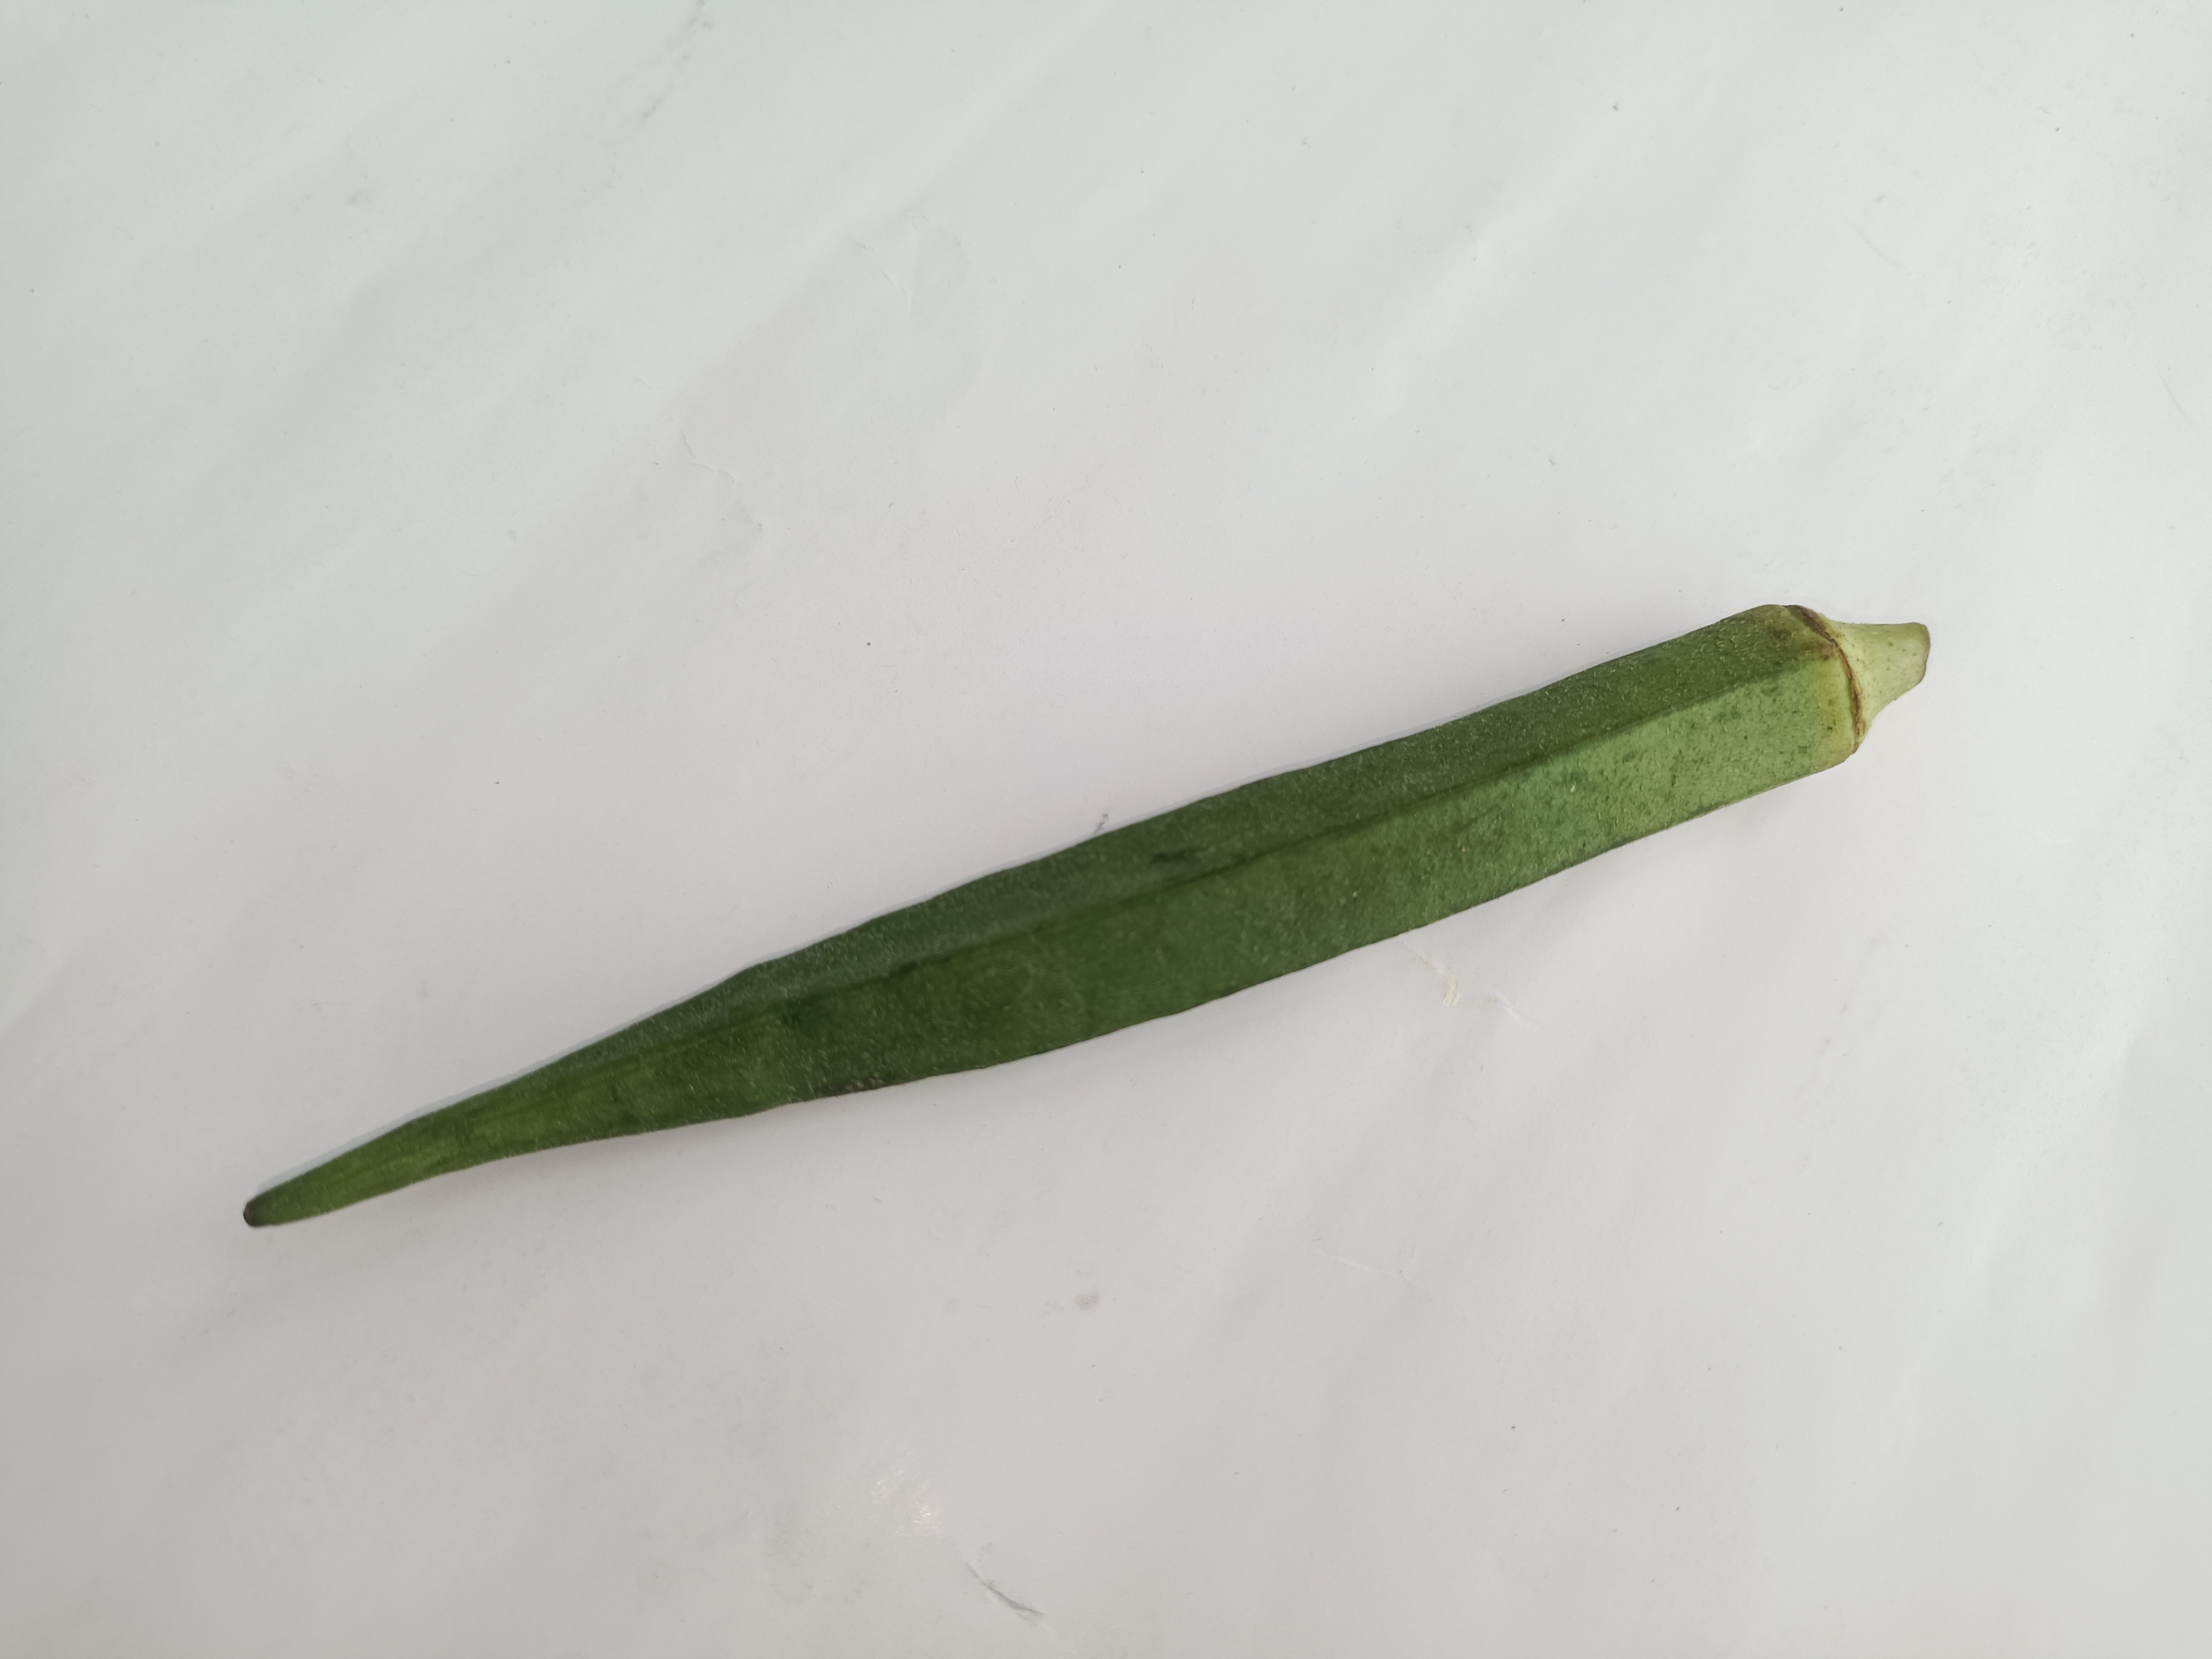
Label: Abelmoschus esculentus